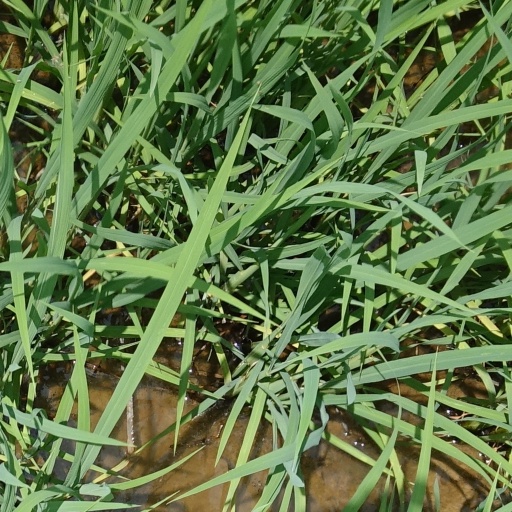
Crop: rice